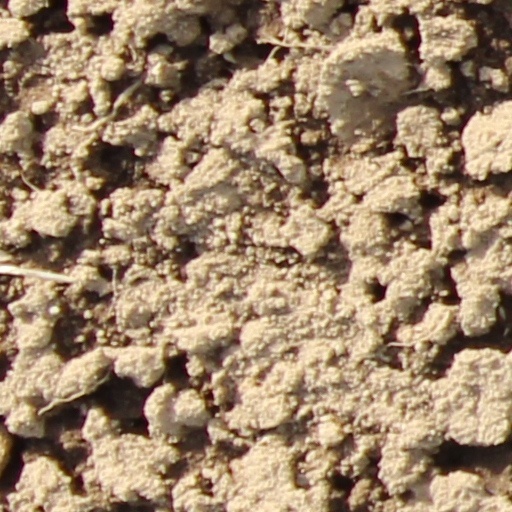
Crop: wheat